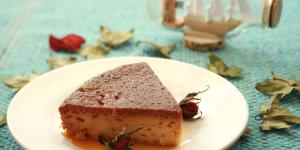
flan de leche cubano